Grey-headed flying fox

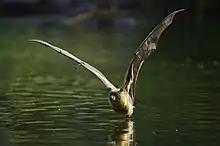
Wingspan is visible as this flying fox skims water to drink.

The grey-headed flying fox is the largest bat in Australia, with the adult wingspan reaching up to in length and weighing up to . Weight generally varies between , with an average of . The combined length of the head and body is from 230 to 290 mm. The forearm length is a range from 138 to 180 mm. The length of the ear from the tip to base is 30 to 37 mm.